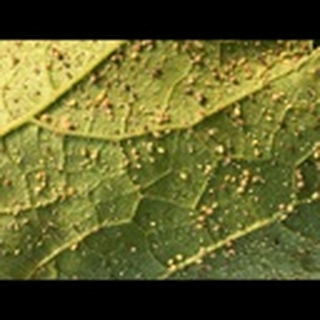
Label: cotton_aphids